History of South African wine

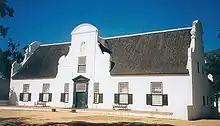
The Groot Constantia manor house

Following the death of Simon van der Stel in 1712 the estate was divided into three parts – Groot (Great) Constantia, Klein (Little) Constantia and Bergvliet. Under the ownership of Johannes Colijn Klein Constantia continued to be a standard bearer for Cape wine. In the 1770s, Groot Constantia was sold to a businessman from Stellenbosch named Hendrik Cloete, who replanted the vineyards and rebuilt the cellars in an attempt to revive the reputation of the estate. He employed nearly 100 slaves and stationed them throughout the vineyard, charged with ensuring that not a single insect landed on the vines. It was Cloete's dedication (and later that of his son, also named Hendrik) that raised the prestige of the estate and led to its prompt discovery by the British, who had recently gained control over the Cape. In his 1816 work, "Topographie de Tous les Vignobles Connus", the French oenologist André Jullien included the wines of Constantia in the highest category of his expansive quality classification of the world's wine. Ranking it just below the wines of Tokay, Jullien described the dessert wine of Constantia as ""...among the finest liqueur wines of the world..."".